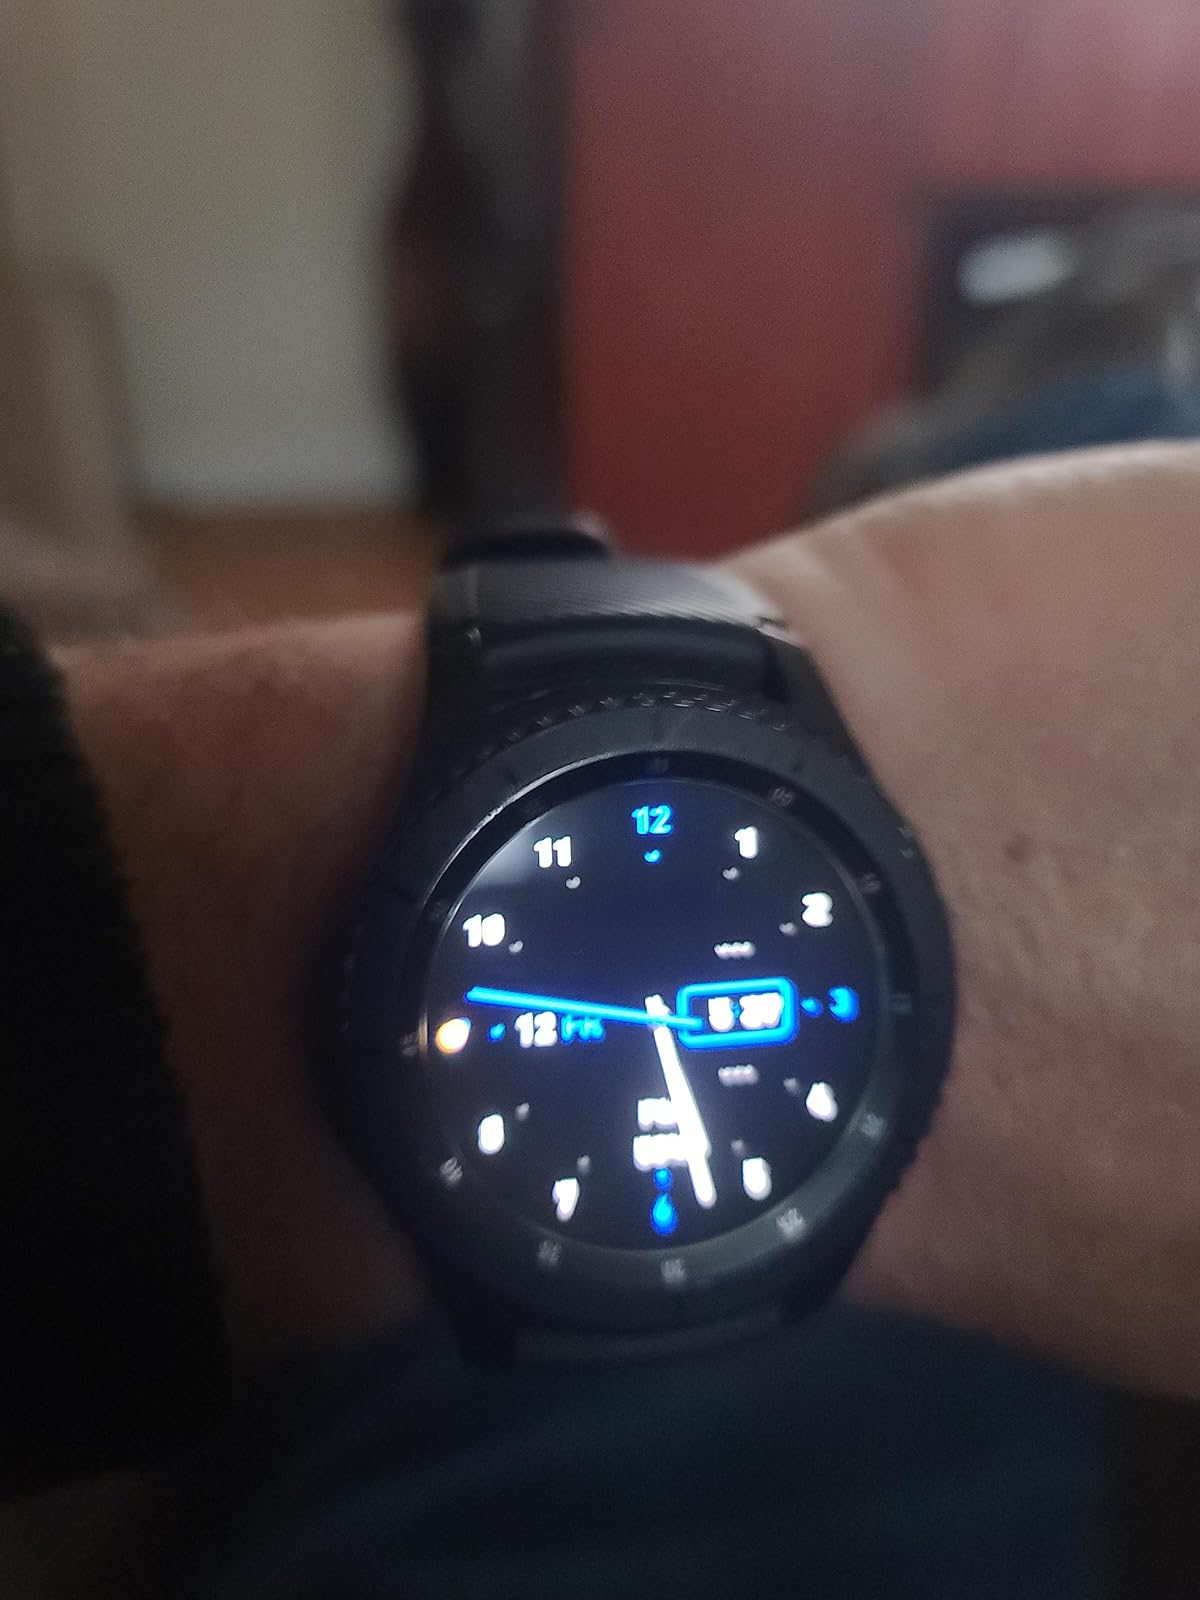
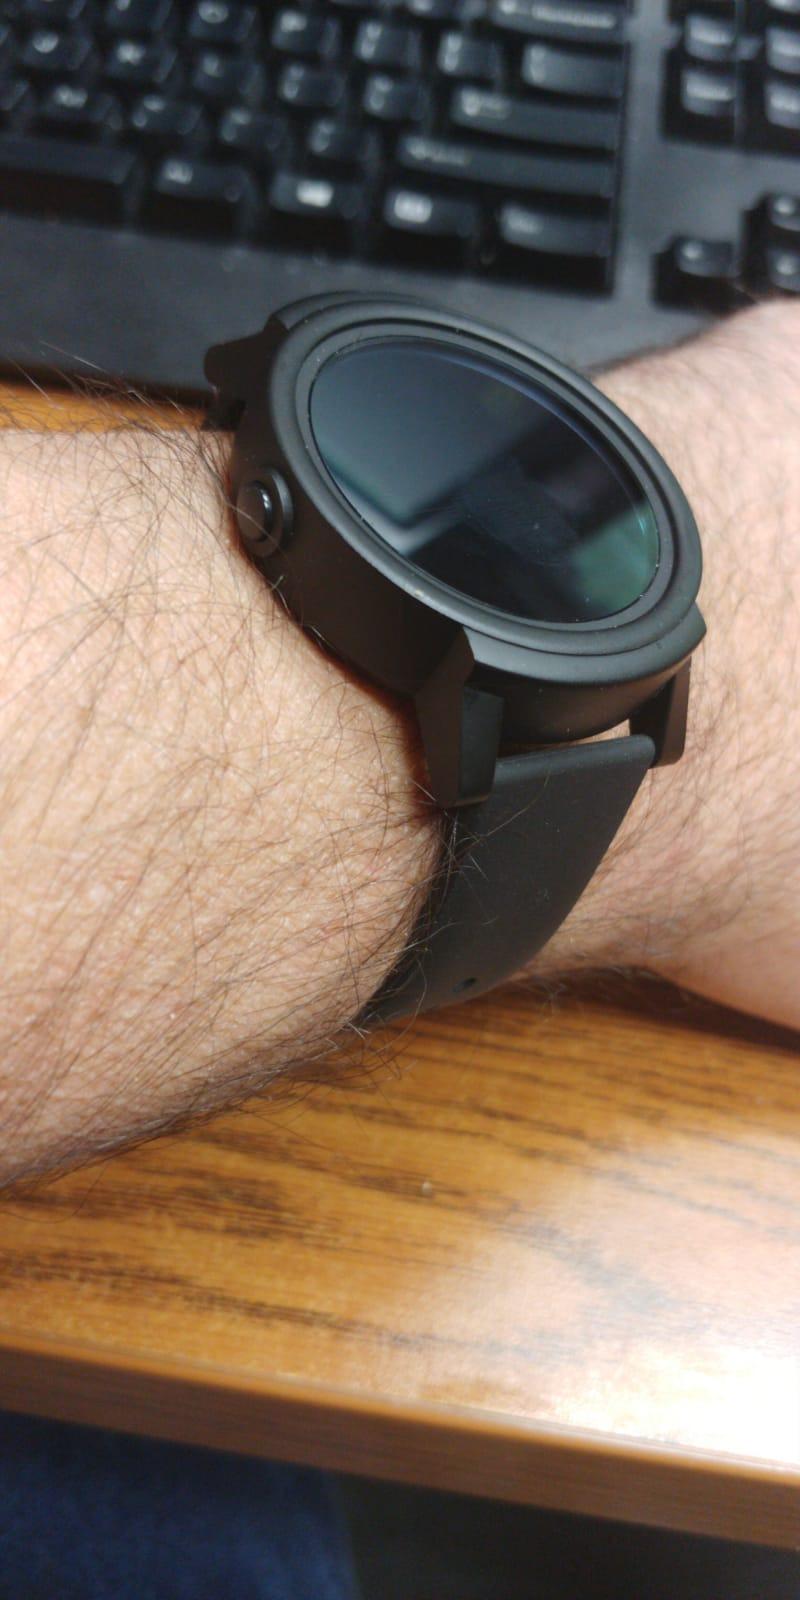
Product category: smartwatch
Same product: no